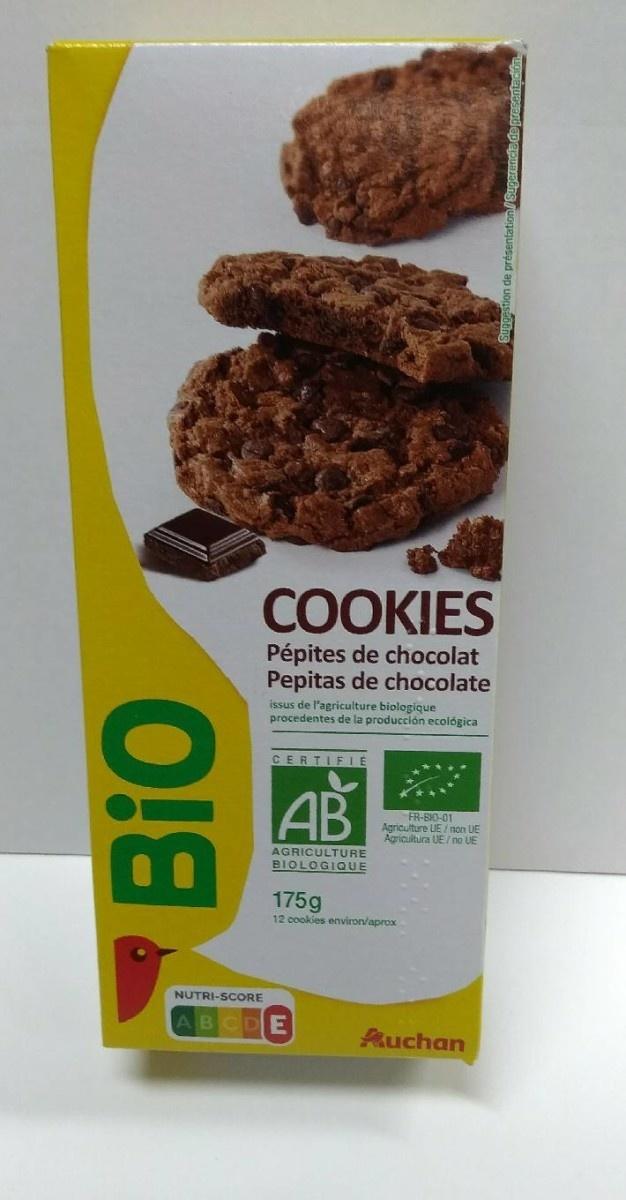
Nutri-Score label: nutriscore-e